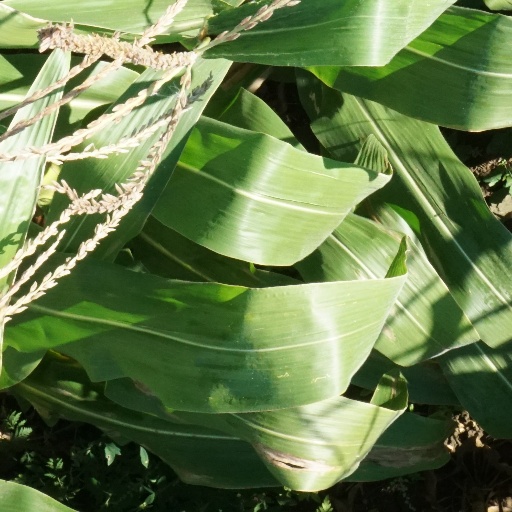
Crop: maize; corn